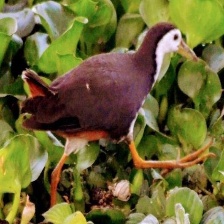
Species: WHITE BREASTED WATERHEN
Scientific name: AMAURORNIS PHOENICURUS
ImageNet parent category: european_gallinule